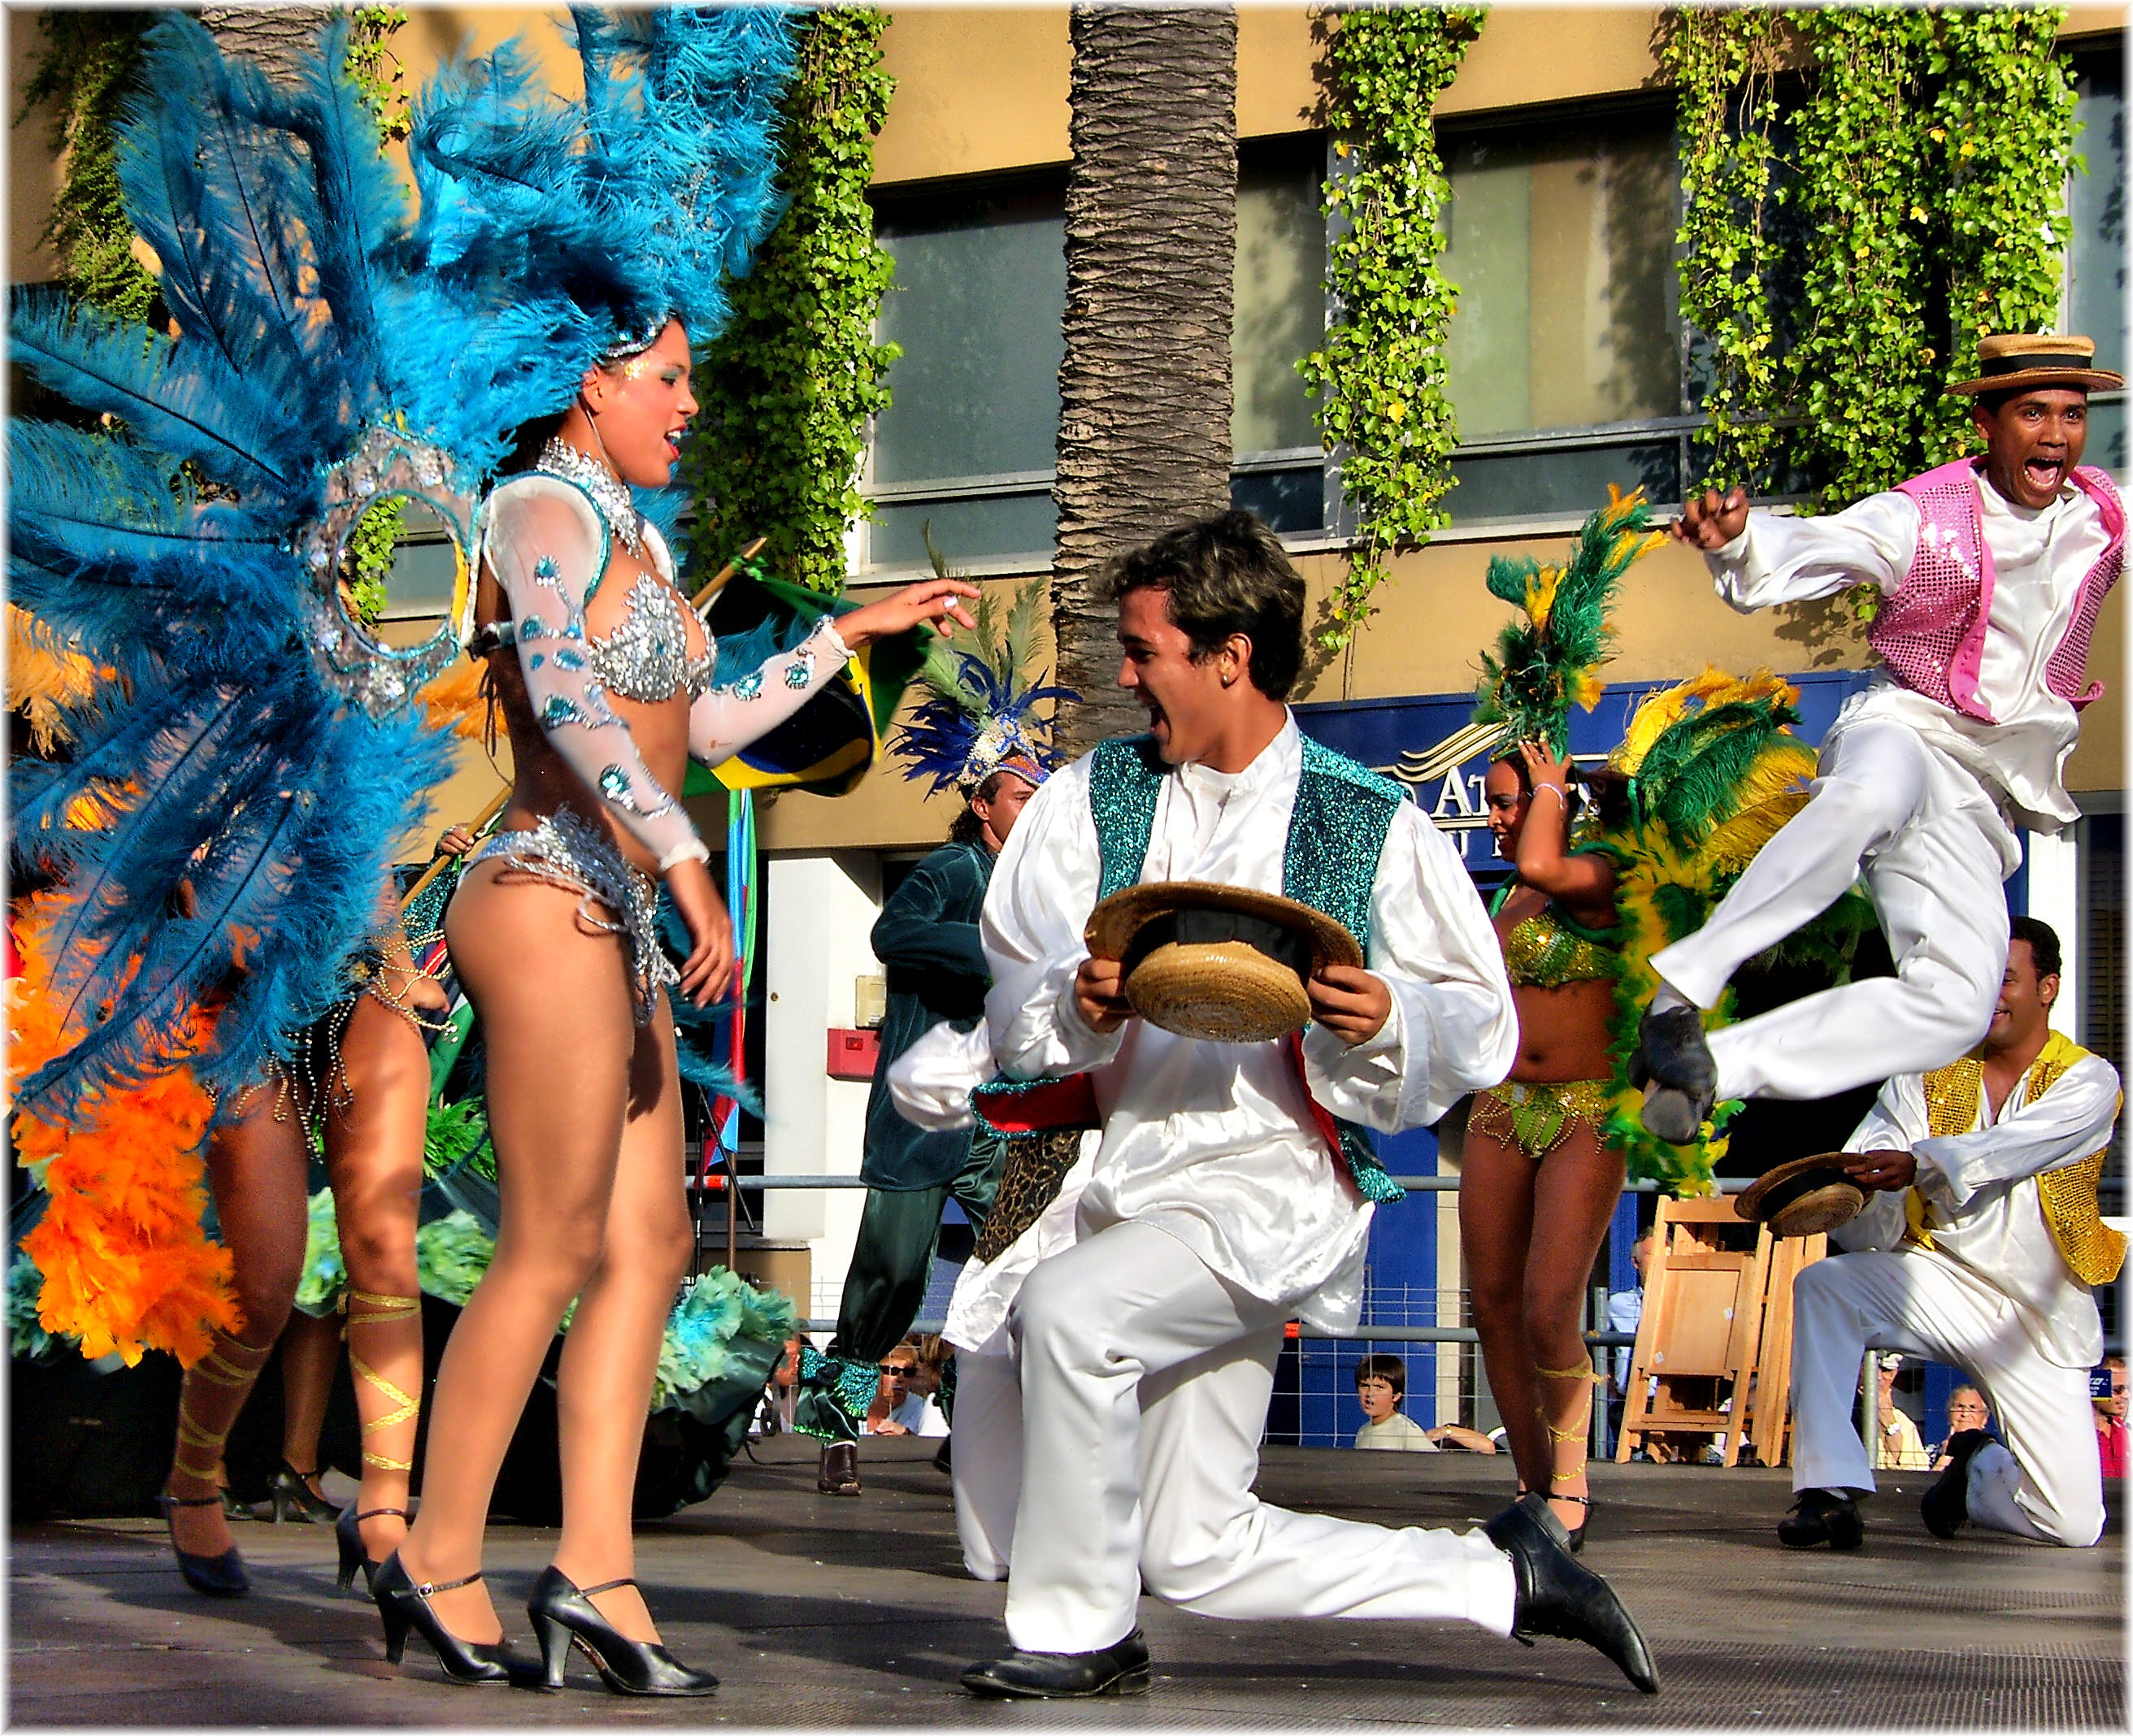
europe, dance, carnival, performance art, festival, spain, sports, europa, galicia, brasil, samba, event, costume, espana, galiza, danza, baile, folclore, lacoruna, performing arts, acoru a, coru a, chalana